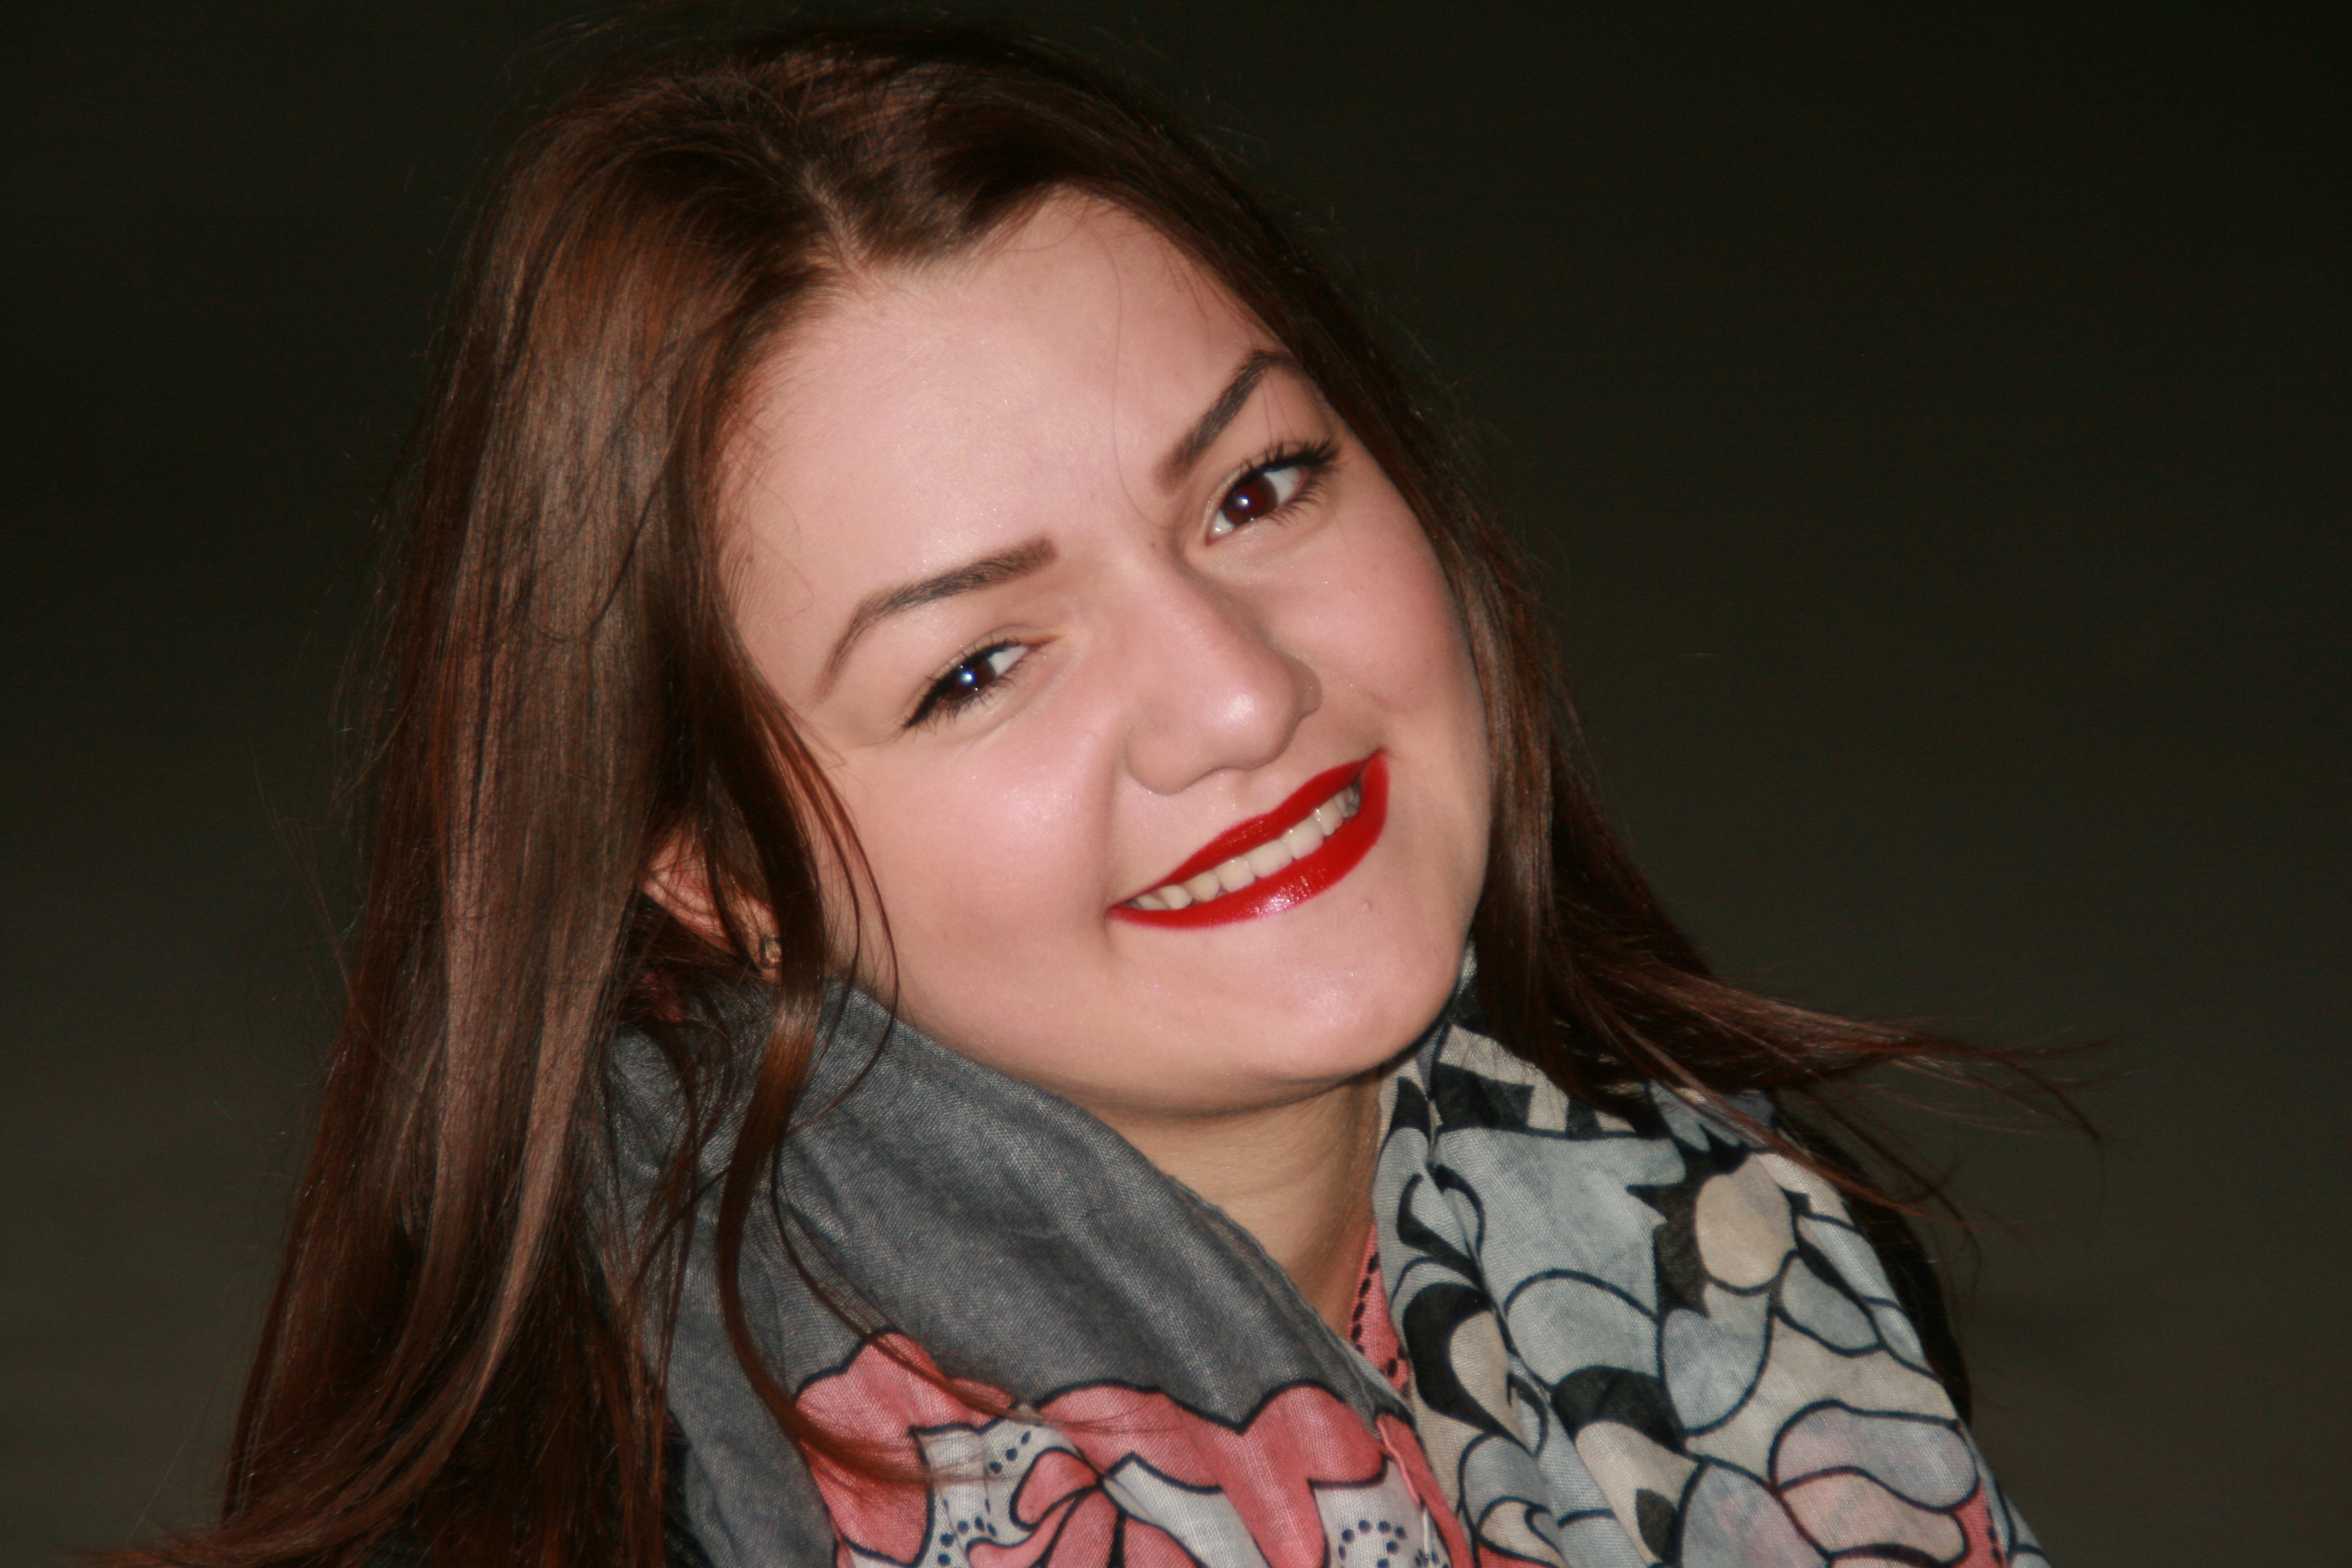
person, girl, woman, hair, photography, singer, portrait, model, red, fashion, lady, facial expression, hairstyle, smile, long hair, face, nose, eye, head, singing, skin, beauty, emotion, photo shoot, brown eyes, brown hair, bfe, portrait photography